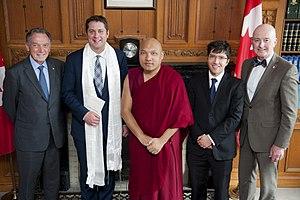
Orgyen Trinley Dorjé, né le 26 juin 1985 au village de Bakor dans la région de Lhatok, région autonome du Tibet, est reconnu par le 14ᵉ dalaï-lama, le gouvernement chinois et trois des quatre régents de l'école karma-kagyu comme le 17ᵉ karmapa, dirigeant cette école du bouddhisme tibétain. À la veille de l'an 2000, alors âgé de 14 ans, il s'enfuit du Tibet car il ne peut y poursuivre ses études religieuses convenablement et rejoint le dalaï-lama à Dharamsala en Inde. En 2008 et en 2014, il visite pour la première fois respectivement les États-Unis et l'Europe. Il est considéré comme le successeur spirituel potentiel le plus probable du 14ᵉ dalaï-lama.